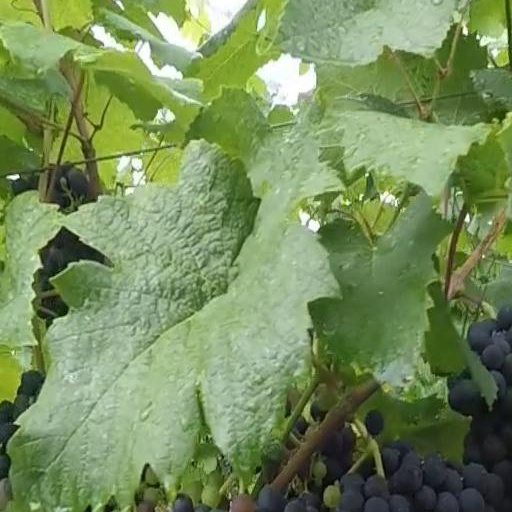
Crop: grape